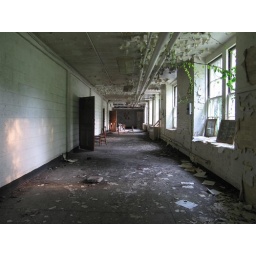
Vines penetrate the windows in the basement (below the ground floor) of the long-since destroyed Stewart Hall.